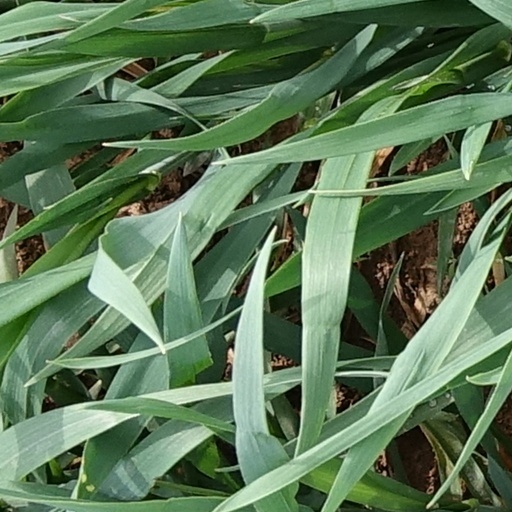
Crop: wheat